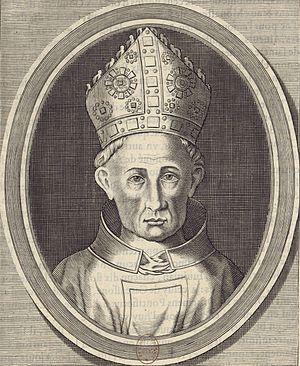
Portrait du cardinal Guillaume d'Aigrefeuille (1339-1401)
Guillaume d'Aigrefeuille le Jeune, dit le cardinal de Saint-Étienne, né à La Font en Limousin, fils cadet d'Aymar d'Aigrefeuille, maréchal de la Cour pontificale d'Avignon, et d’Aigline de Montal, neveu des cardinaux Guillaume d'Aigrefeuille l'Ancien et Faydit d'Aigrefeuille, petit-cousin de Clément VI et de Grégoire XI, cardinal de Saint-Étienne au Mont-Cœlius.